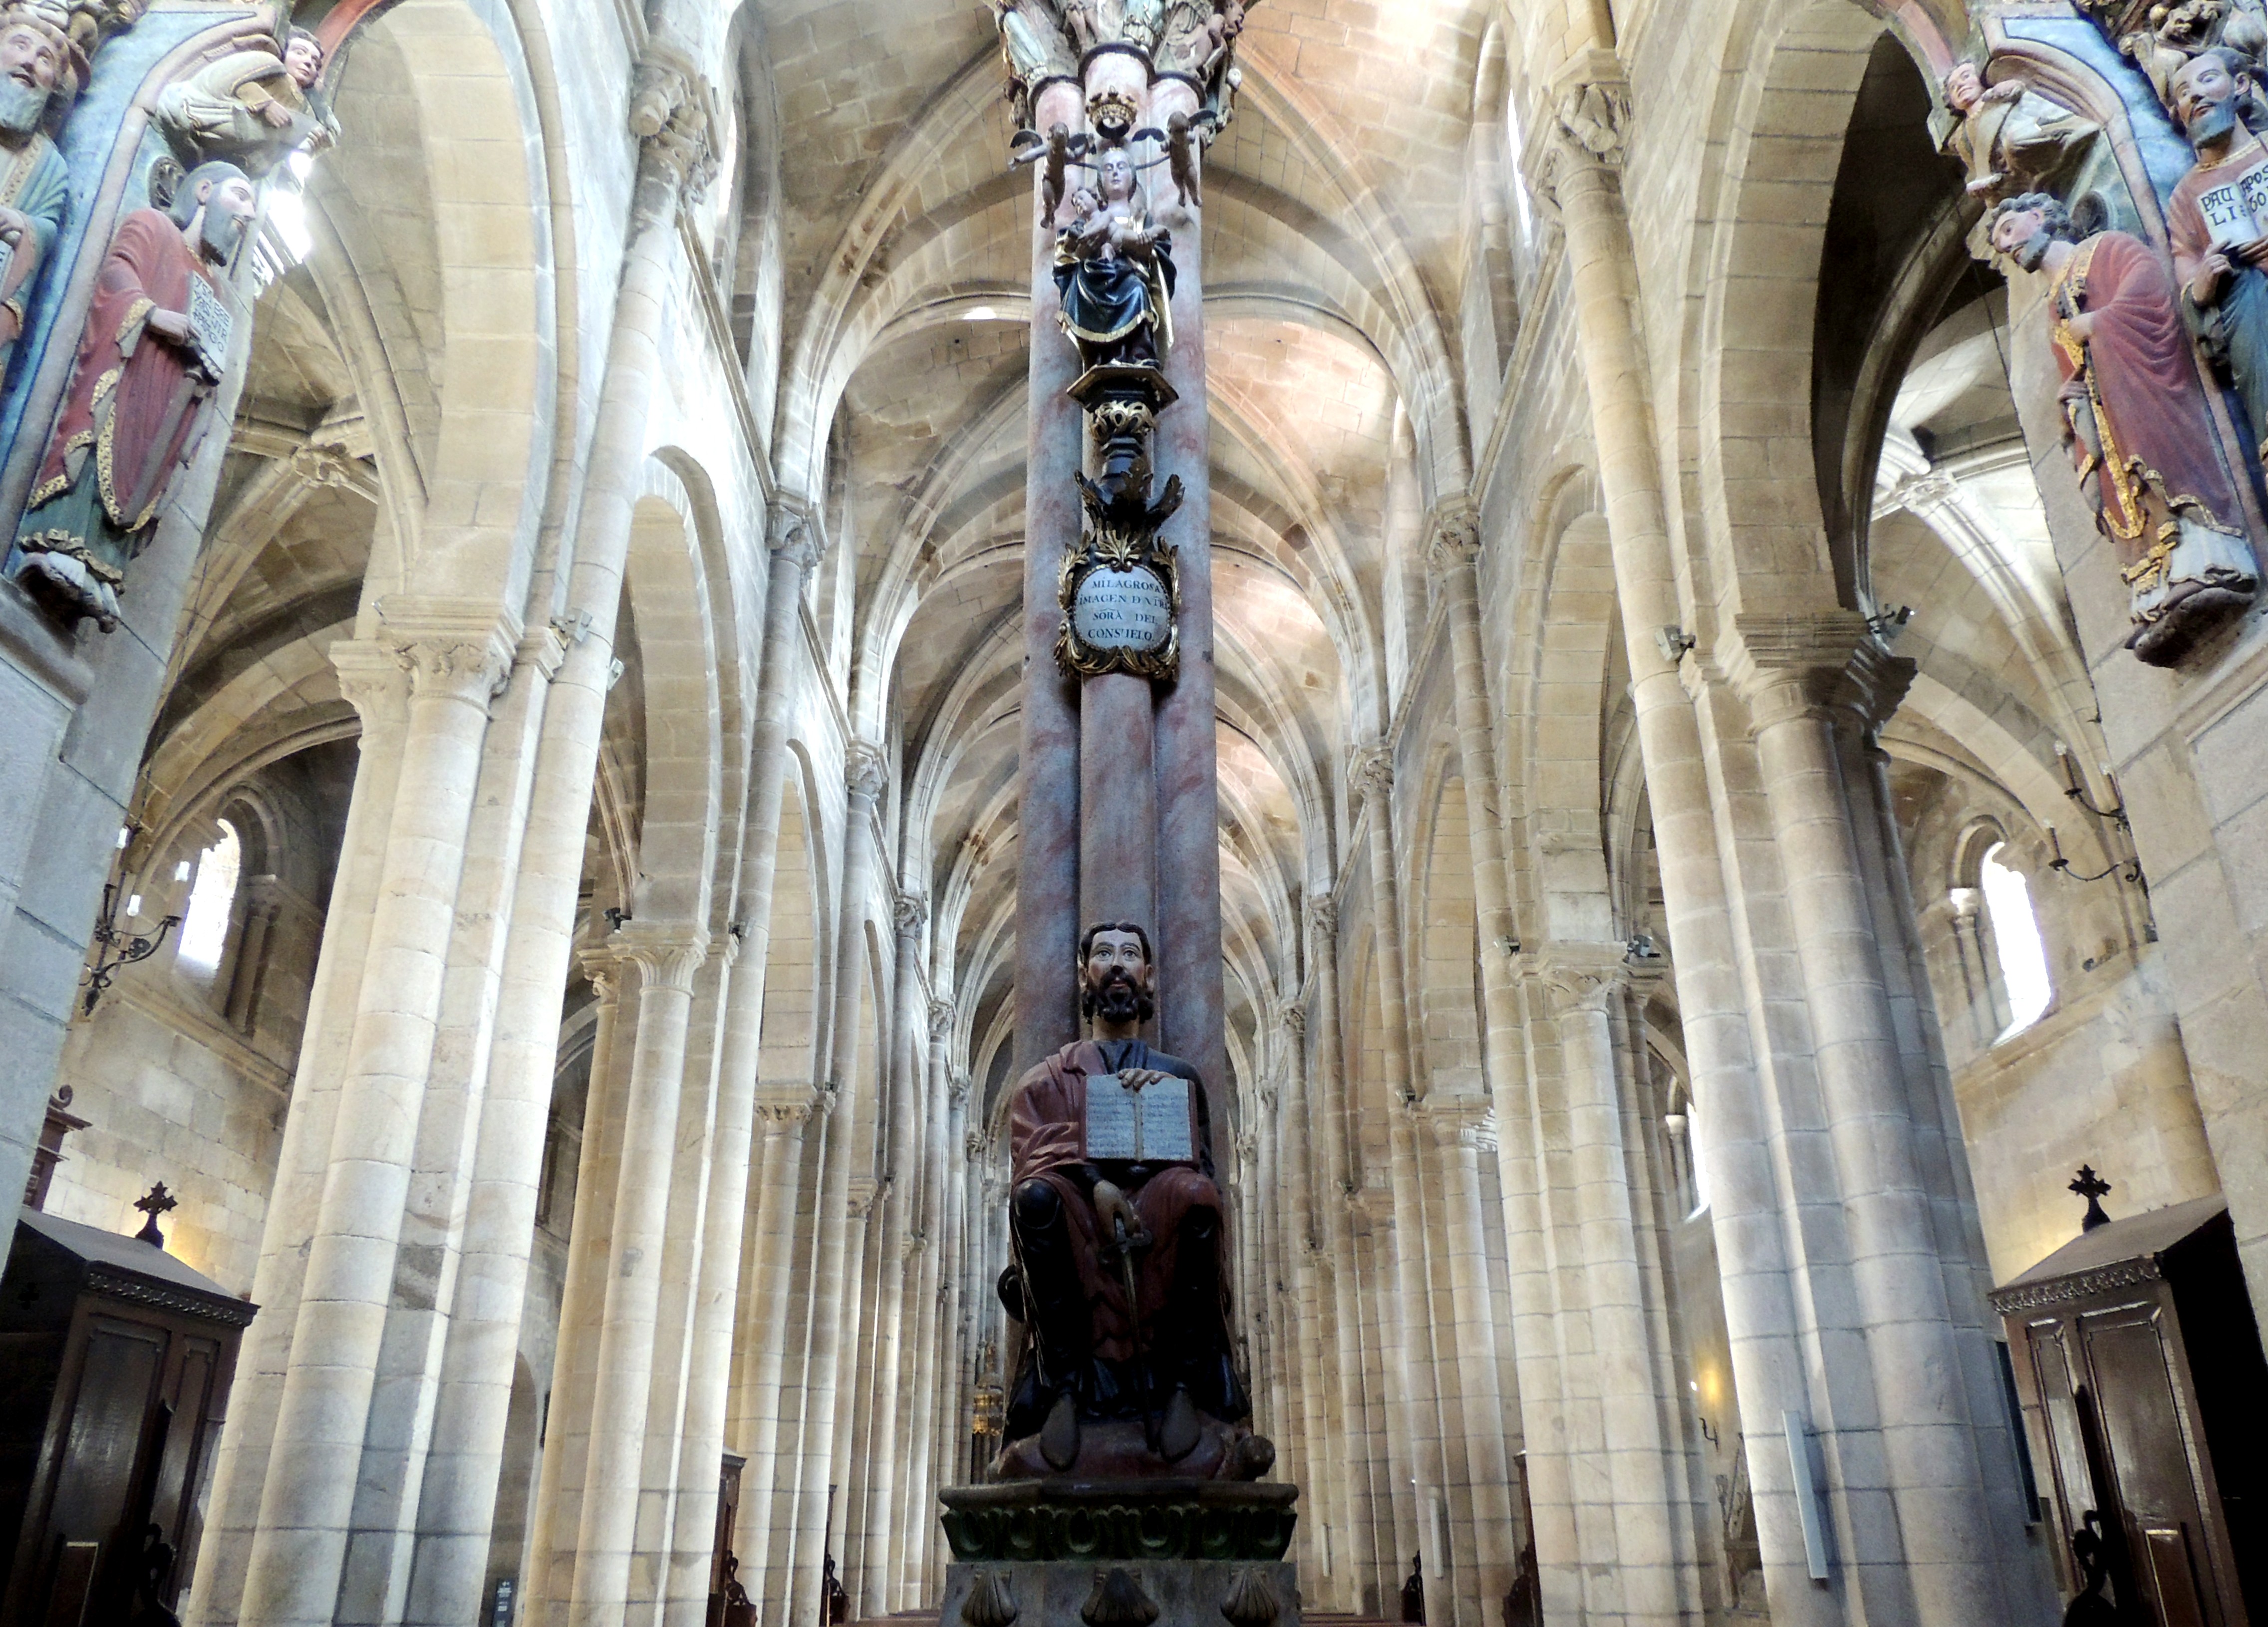
architecture, structure, building, statue, arch, column, church, cathedral, place of worship, sculpture, temple, basilica, gothic architecture